Rete degli Studenti Medi

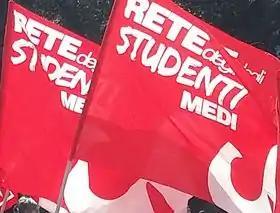

RSM is an official Member of OBESSU since the International Students'Day 2017, day of the Council of Members of Prague in which RSM Membership was approved by the other member school student unions.